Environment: real
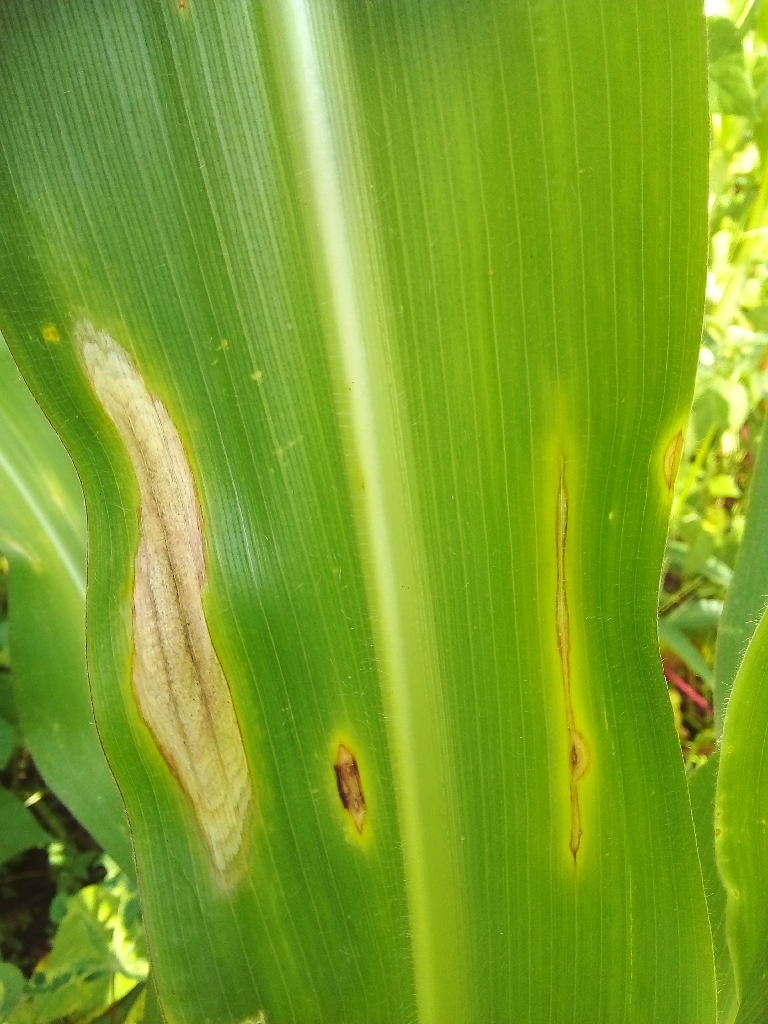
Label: northern_corn_leaf_blight